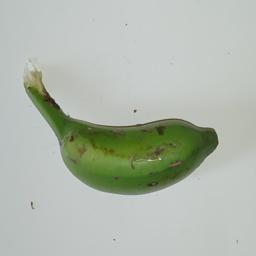
Ripeness: Green